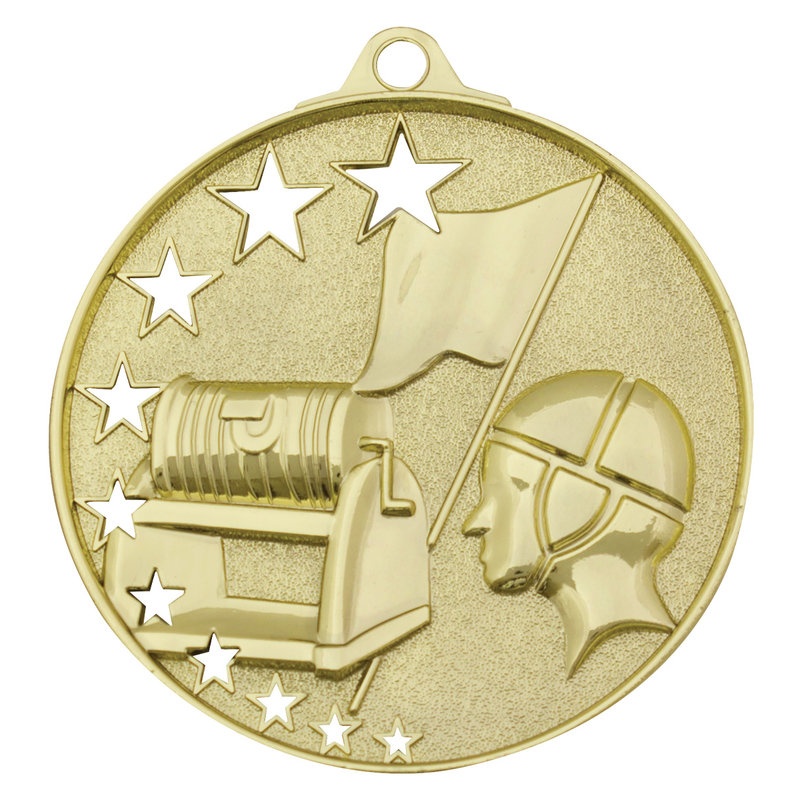
Lifesaving Stars
Bright gold, silver and bronze medals for Lifesaving. A popular medal series, the Star Series features a unique hollow multi-star design and extra thick edge. There is a rectangle panel on the back of each medal for your engraving. Ribbons available in all colours and plenty of medal boxes to suit. Available now from Brighton Trophy Centre. Personalised engraving available on request.
Brand: TCD
Category: Arts & Entertainment > Party & Celebration > Trophies & Awards > Award Pins & Medals > Metal Medals